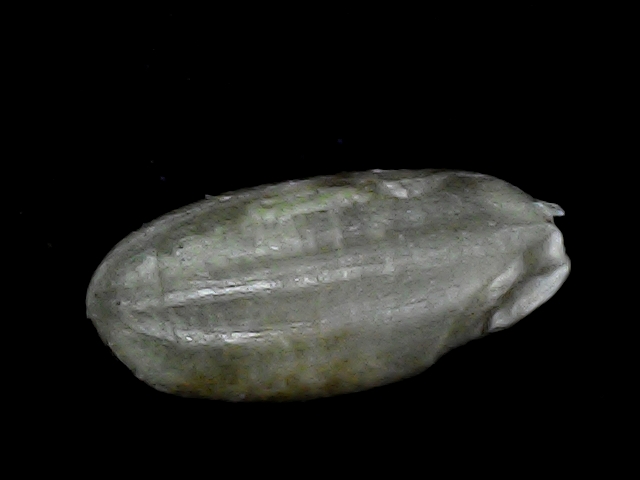
Rice variety: BD33